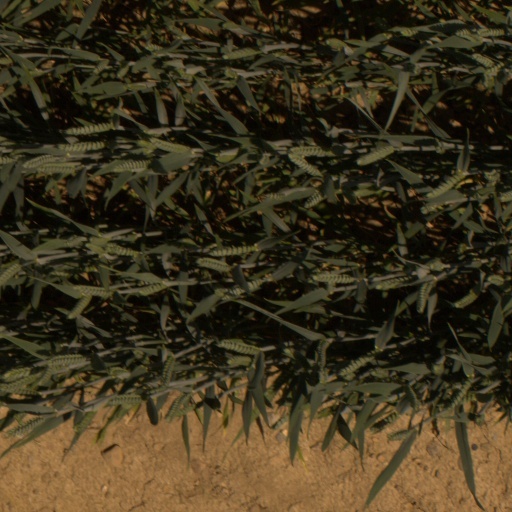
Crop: wheat